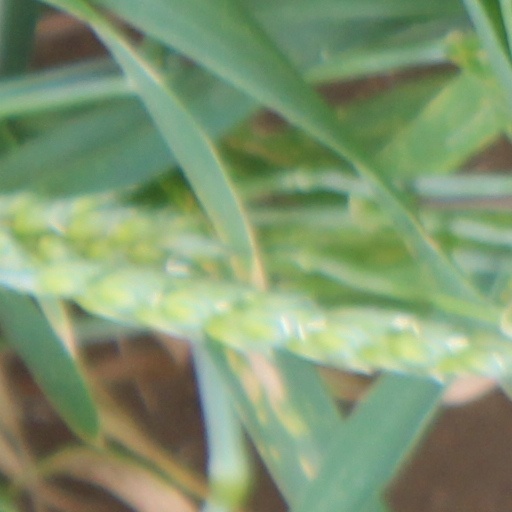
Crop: wheat